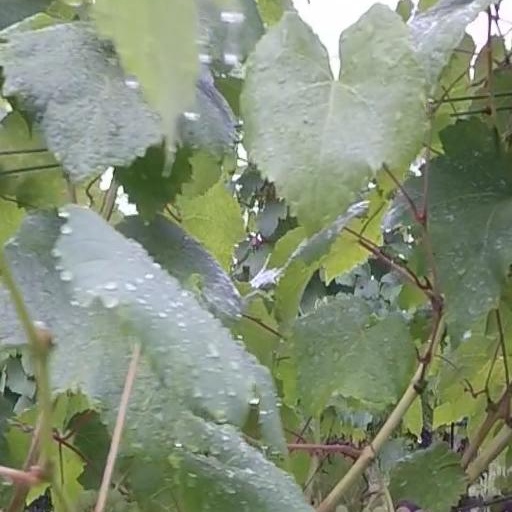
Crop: grape